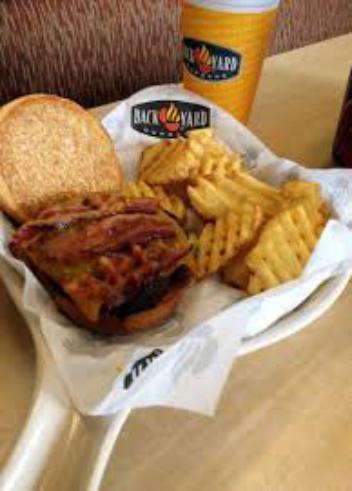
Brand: Back Yard Burgers
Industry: Food